Eurobalise

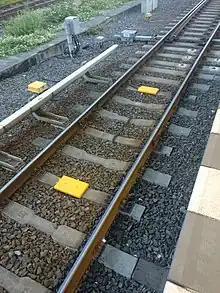
Two Eurobalises with the upper one being a transparent data balise (with cable to the lineside electronic unit, the grey box on a post), the lower one a fixed-data balise

A transparent data balise is connected to a lineside electronics unit (LEU), which transmits dynamic data to the train, such as signal indications and temporary speed restrictions. Balises forming part of an ETCS Level 1 signalling system employ this capability. The LEU integrates with the conventional (national) signal system either by connecting to the lineside railway signal or to the signalling control tower.